Akron Zips

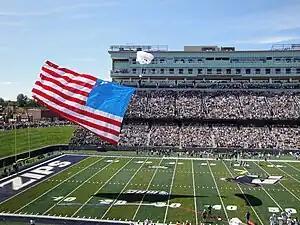
A parachutist descends with American flag in tow onto the surface of Summa Field as part of the opening day festivities of the first game ever held in InfoCision Stadium, 2009

Akron's major football rivalry is with Kent State University, whom they play for the Wagon Wheel. They also formerly played Youngstown State University for the Steel Tire until that series was discontinued in 1995. In 2005, the Akron Zips football team won their very first MAC championship giving them a chance to play in the Motor City Bowl, Akron's first Division I-A bowl game appearance where they lost to the University of Memphis.